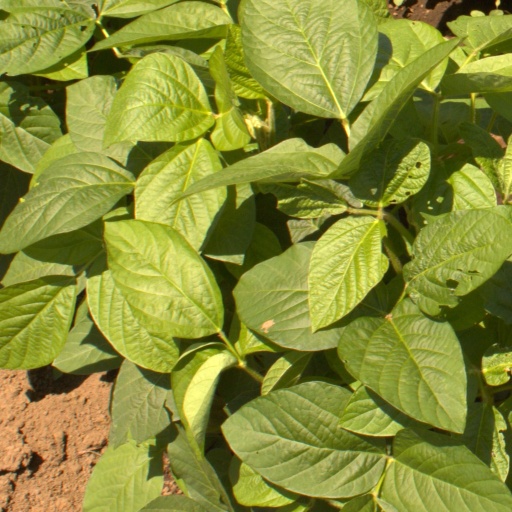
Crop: soybean